Neelofa

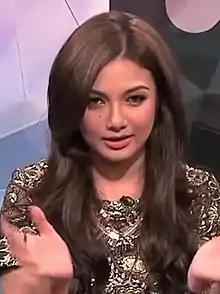
Neelofa on MeleTop (2014)

Neelofa is a winner in Dewi Remaja (Miss Teen Malaysia) 2009/2010. She appeared in "Kau Yang Terindah" as Alisya and is a host of the television programs "MeleTOP" and "Nona".